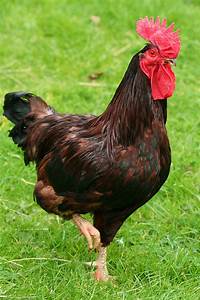
Label: chicken